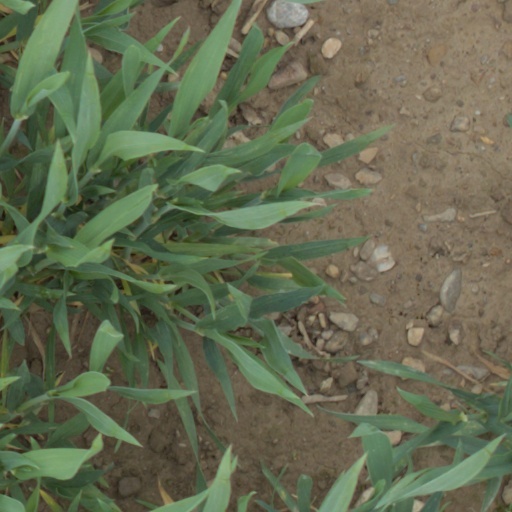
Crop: wheat